Lokanatha Siva Temple

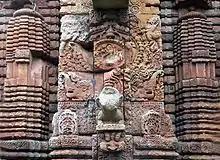
Present state of decay

The temple structure is heavily weathered and eroded due to the poor quality of stone and total neglect. Also, several cracks have developed in the gandi and in the visible portions of the bada.